Chamaraja Assembly constituency

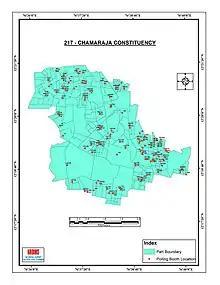
Chamaraja Vidhana Sabha Constituency Map

Chamaraja is an Assembly constituency in the city of Mysuru in Karnataka in southern India. It is one of the 224 constituencies in the Karnataka Legislative Assembly. Chamaraja is also a part of Mysore Lok Sabha constituency. Mysore Palace, which is in the Chamaraja area, is a famous tourist attraction, and is known for its Dasara celebrations.